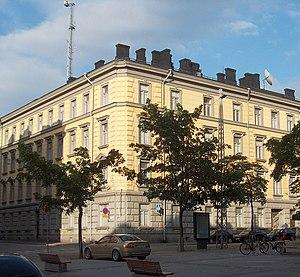
La Suojelupoliisi est le service de renseignement pour la sécurité nationale en Finlande.
Cette Liste des bâtiments historiques d'Helsinki est non exhaustive et répertorie les plus anciens bâtiments du centre d'Helsinki datant du milieu du XVIIIᵉ siècle.
Punavuori est un quartier du district de Ullanlinna à Helsinki, la capitale de la Finlande. Il est prénommé en raison de ses falaises rouges qui ne sont plus visibles aujourd'hui mais que l'ont pouvait apercevoir autrefois entre la rue du forgeron et la rue de la montagne rouge.